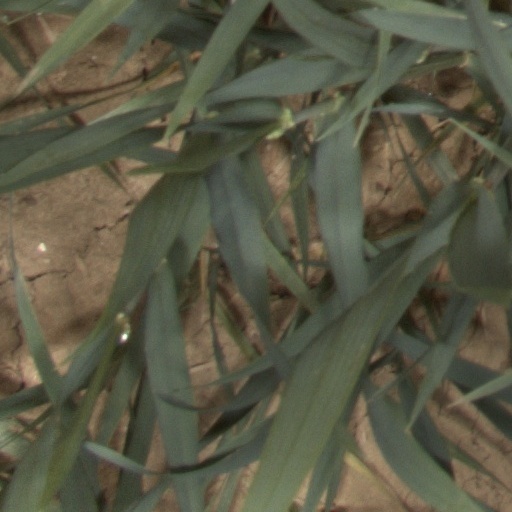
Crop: wheat